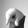
ASL letter: Q